List of taxa that use parthenogenesis

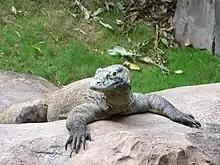
Komodo dragon, "Varanus komodoensis", rarely reproduces via parthenogenesis.

Most reptiles of the squamata (lizards and snakes) reproduce sexually, but parthenogenesis occurs naturally in certain whiptails, some geckos, rock lizards,Komodo dragons, and snakes.